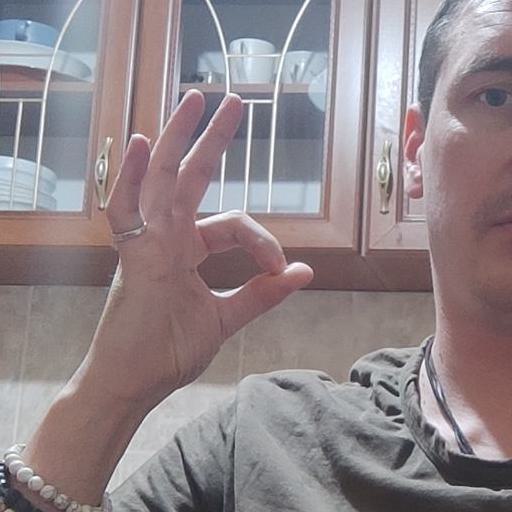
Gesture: ok